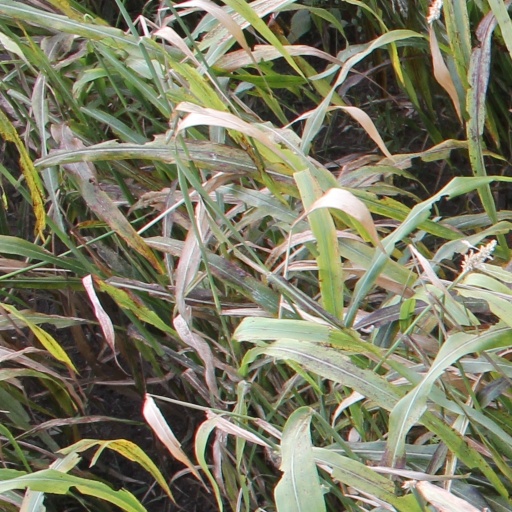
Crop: sorghum